Bermondsey

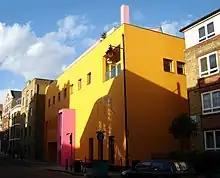
Bermondsey Fashion and Textiles Museum (March 2007)

Bermondsey was one of London's major industrial centres. It was the chief centre for the leather trade and tannery industry, food processing and manufacture, and the heart of the provisions trade in London. Colloquially the area has been known as "larder of London", "biscuits town", and the "land of leather" reflecting the influence of these industries. While many of these industries have declined, their factories, warehouses and wharfs, and institutions remain significant in the area's built heritage and local landmarks, and are reflected in street and building names.